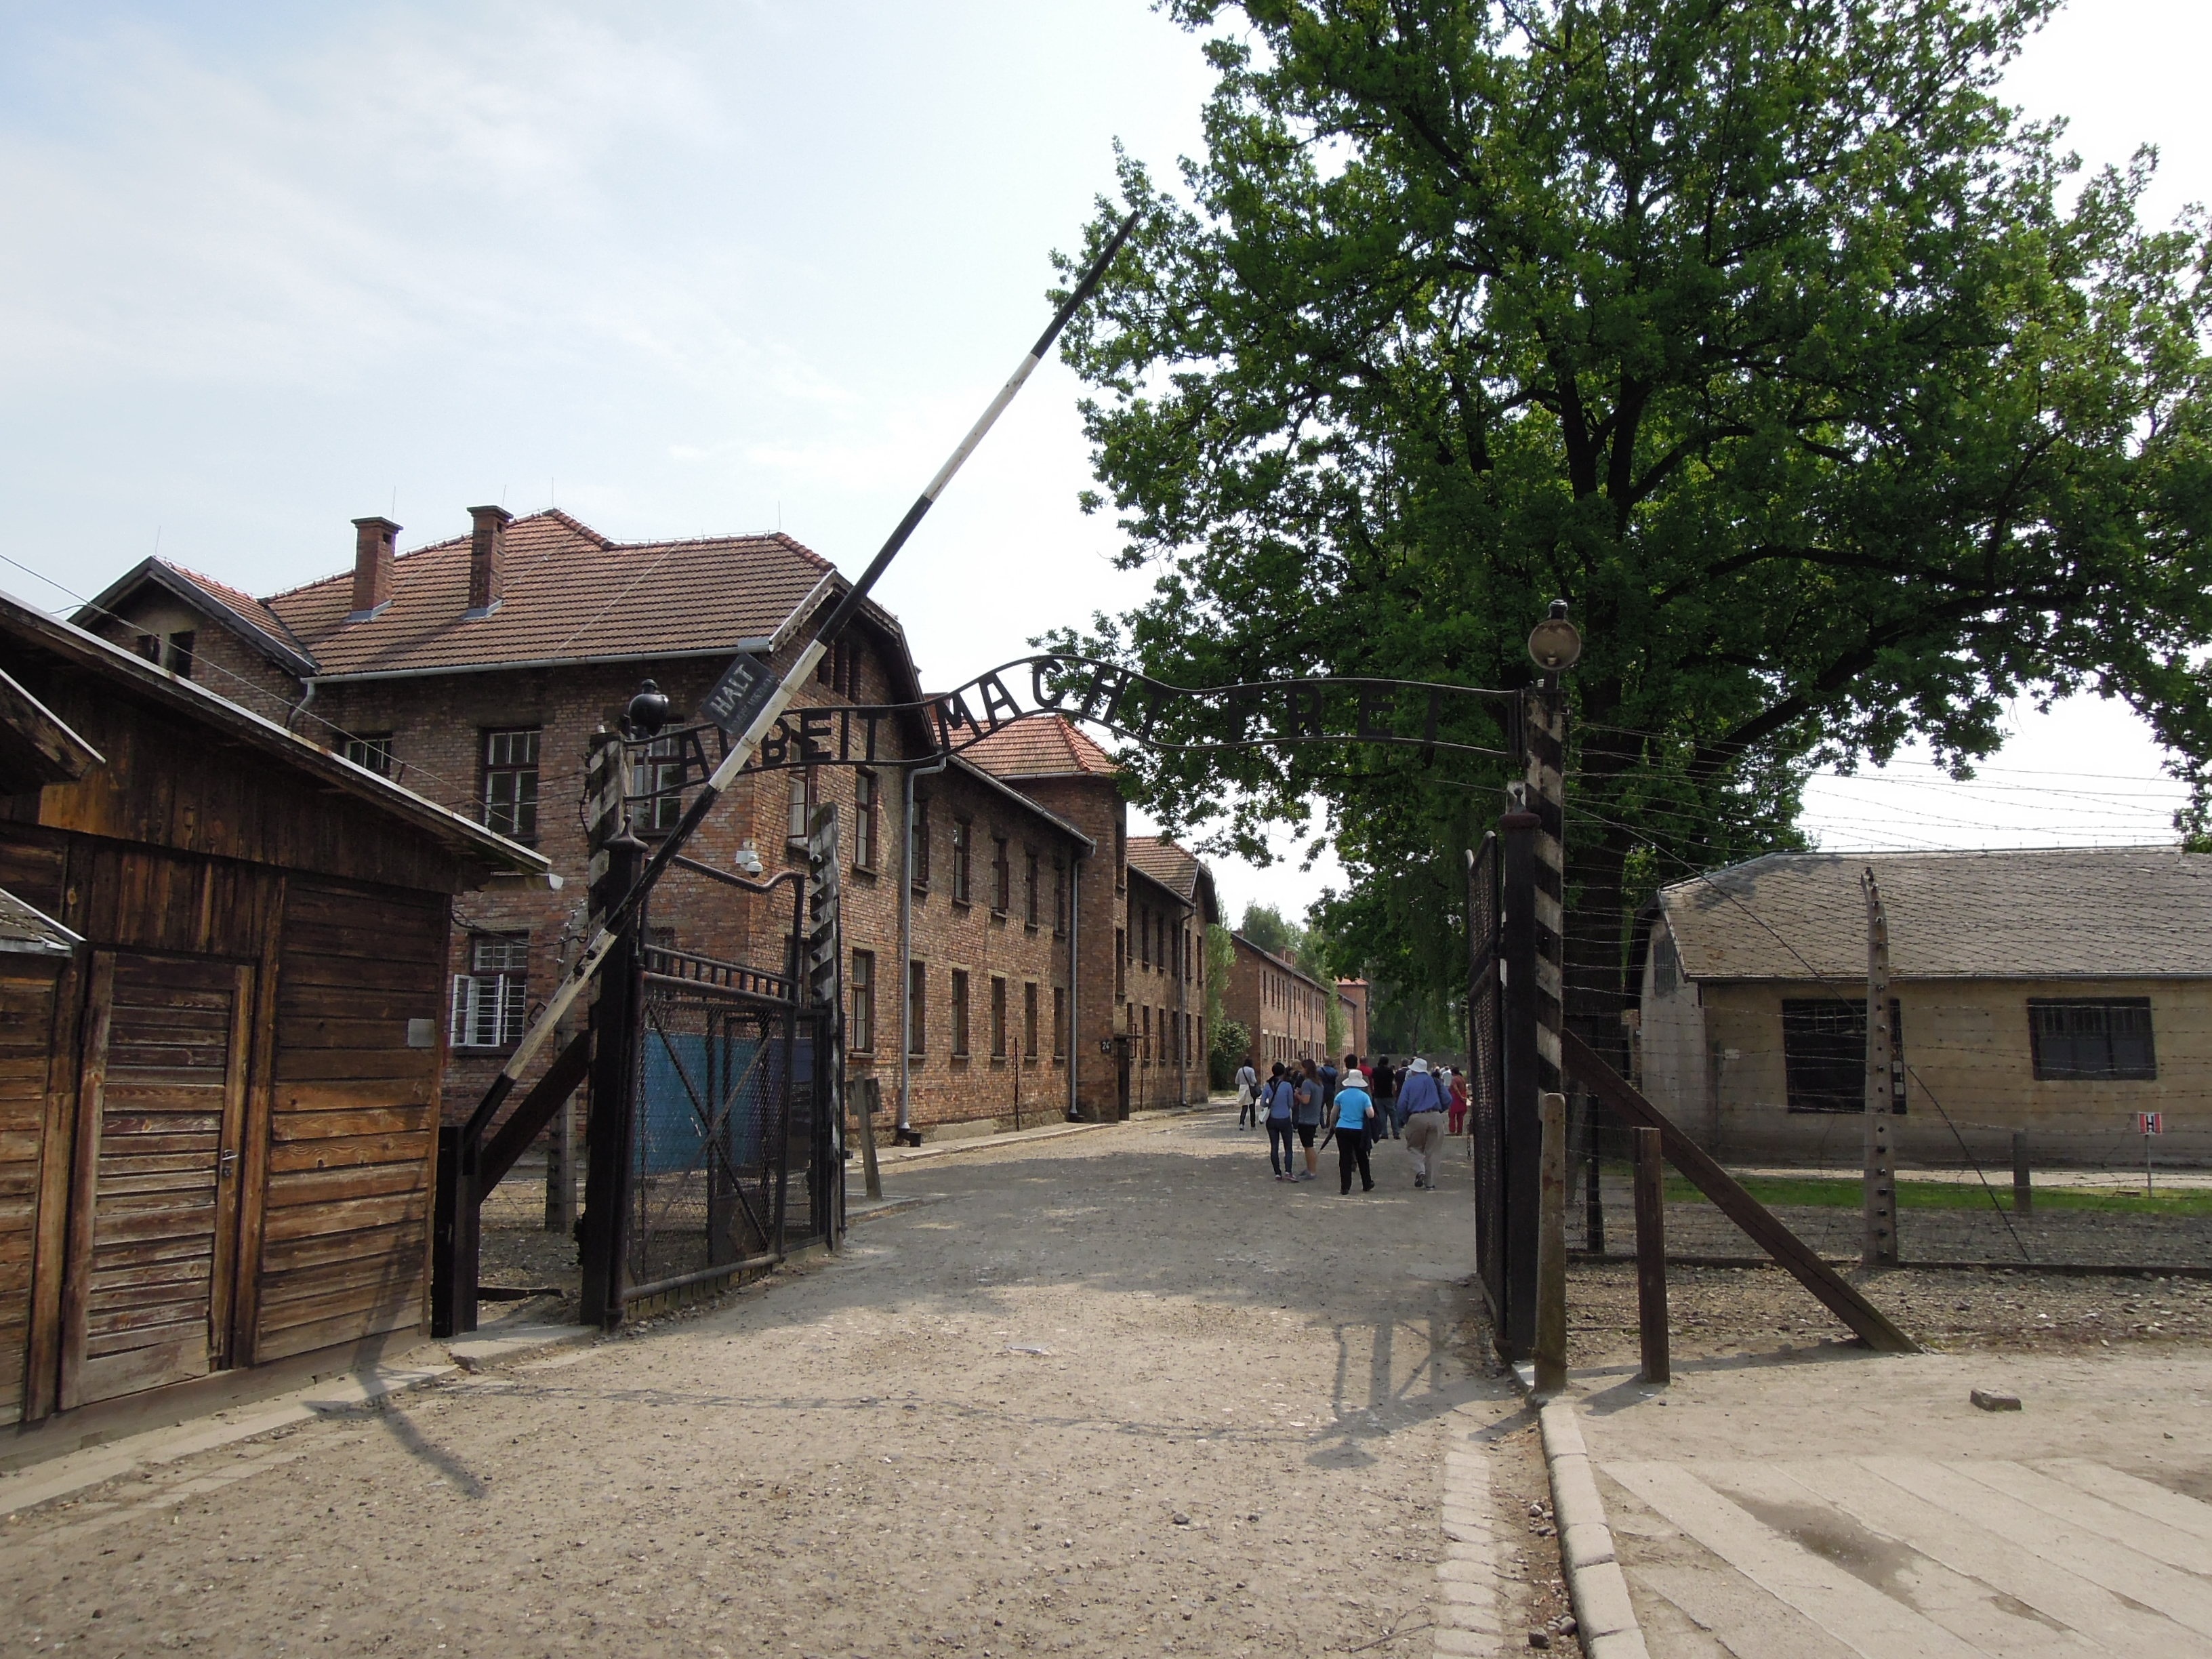
tree, house, town, building, home, village, shack, suburb, port, wooden building, world war, polish, auschwitz, neighbourhood, residential area, birkenau, human settlement